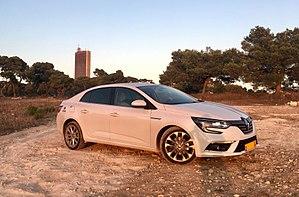
La Mégane IV est une berline compacte produite par le constructeur automobile français Renault à partir de 2016. Il s'agit de la quatrième génération de Mégane.